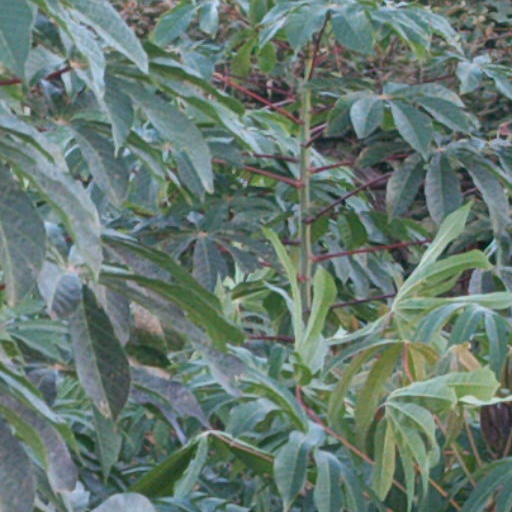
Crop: cassava